Woman Hollering Creek

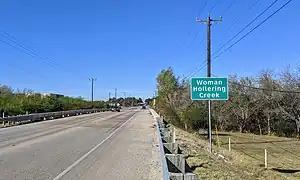
Bridge and road sign at Woman Hollering Creek, on highway F. M. 1518 just north of I-10.

Woman Hollering Creek is a creek Bexar County, Texas, United States. At one point, it crosses Interstate 10, between Seguin, and San Antonio. It is a tributary of Martinez Creek, which is a tributary of Cibolo Creek, a tributary of the San Antonio River.